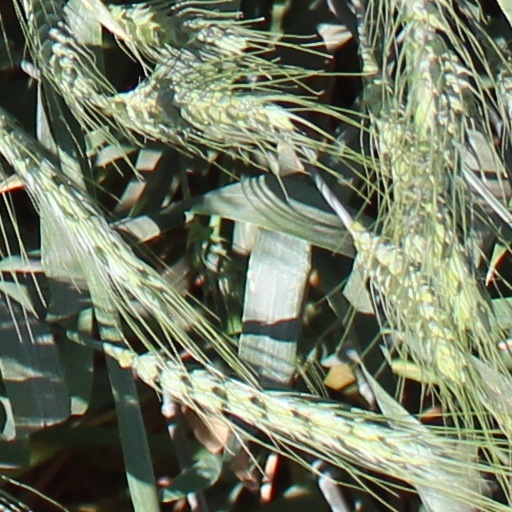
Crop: wheat